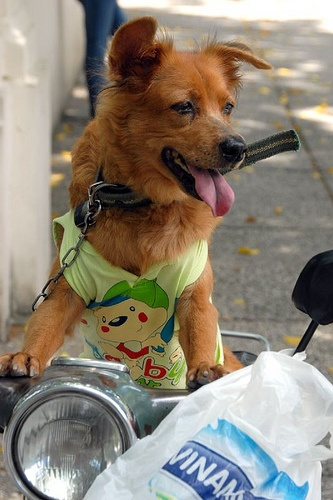
A dog that is standing on a motorcycle.
A reddish brown dog wearing a shirt on top of a motorcycle.
a dog sits on a parked motor bike
A dog, wearing a t-shirt, rides a small motorcycle.
The dog is all dressed up and ready to ride.